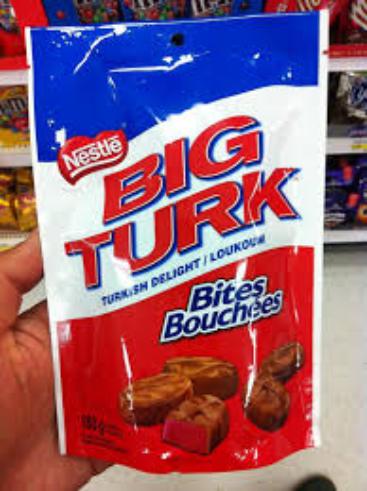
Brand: Big Turk
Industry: Food